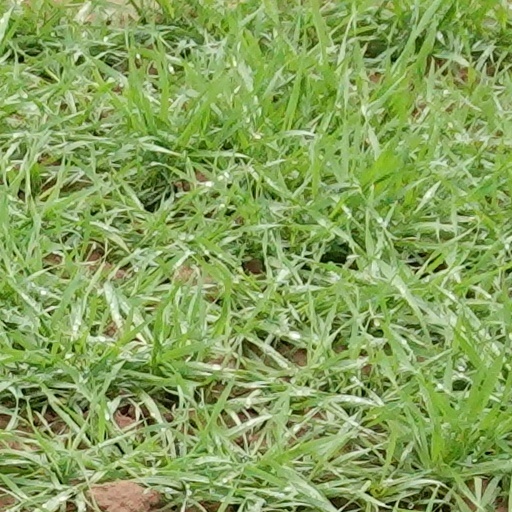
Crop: wheat